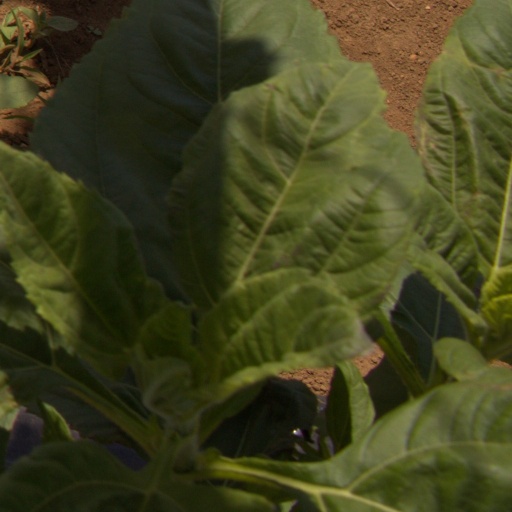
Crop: Jerusalem artichoke